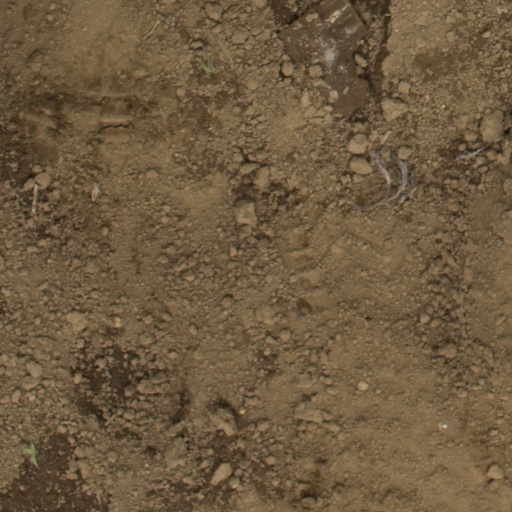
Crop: Jerusalem artichoke